Apollon Kalamarias F.C.

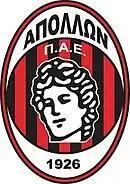
Apollon former crest until 2015.

The team had been in and out of the Greek first division until international businessman and former owner of Kalamata, Stavros Papadopoulos, bought the team in 2001. Papadopoulos invested money into the team and brought in many young players from Brazil, and the team gained promotion to the Greek first division within two years. Papadopoulos has relinquished the running of the team since 2004.